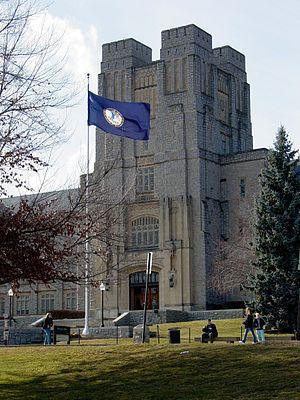
L'Institut polytechnique et université d'État de Virginie, plus connue sous le nom de Virginia Tech, est une université publique américaine située à Blacksburg dans l'État de Virginie.